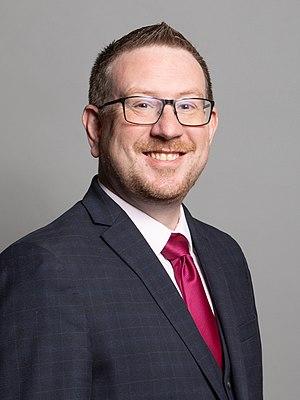
Le secrétaire d'État aux Communautés et au Gouvernement local est le principal porte-parole de l'opposition officielle du Royaume-Uni sur les questions liées au département des Communautés et du Gouvernement local.